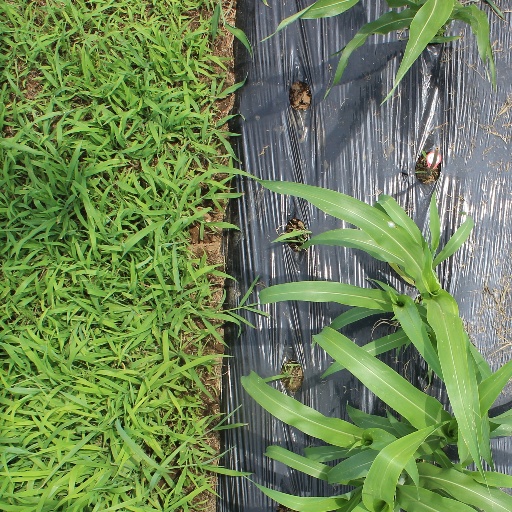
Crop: sorghum